Rusacks Hotel

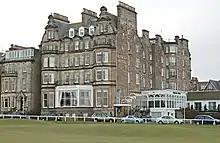
Rusacks Hotel before the renovation and extension in 2009

The £7 million six-storey extension will create 44 more bedrooms to the west of the hotel on the car park, with a rooftop bar and restaurant for 145 diners. The new extension to the hotel has been designed by WCP Architects. The renovation of the hotel will improve the hotel’s existing 70 bedrooms and the three existing bar and restaurant areas and meeting areas.